Europe Sees Syria

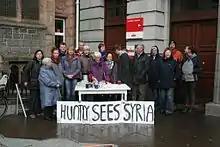
Refugee vigil in Huntly, Aberdeenshire, Scotland.

The movement began after the death of Alan Kurdi whose image made global headlines after he drowned in the Mediterranean Sea, as part of the Syrian refugee crisis. Candlelight vigils in Scotland were organized through Facebook by Alexis Stearns to show solidarity for Syrian refugees and the victims of war. Alexis Stearns stated that "as a wealthy country, many of our citizens want to register their disgust at how little our government is doing to tackle a very serious situation. We hope that other towns and cities will now be inspired to launch events so that we can send a message from every corner of the world."